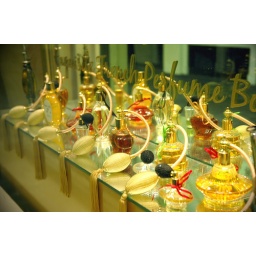
shiny perfume bottles in the window of B Never Too Busy To Be Beautiful, Covent Garden